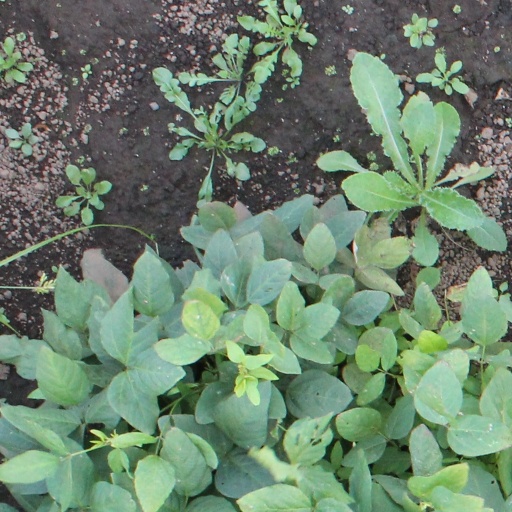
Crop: soybean